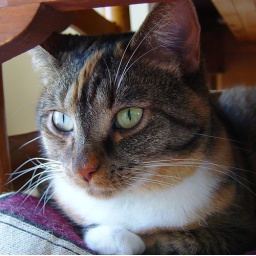
On the dining room chair near the patio door. Taken by Edgar.